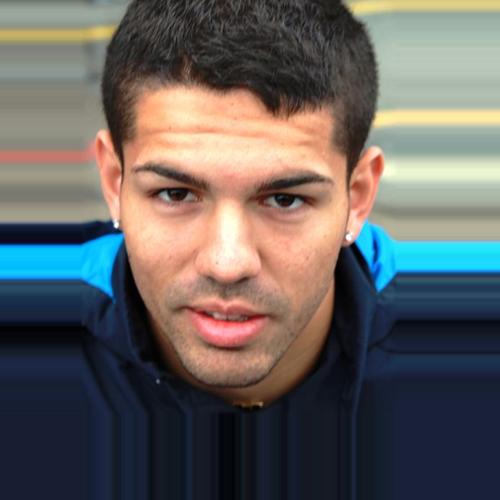
Age: 20